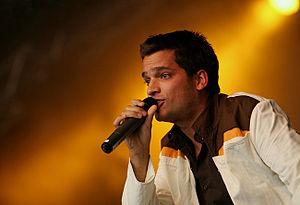
Open Season est un groupe de Reggae, Ska et Rocksteady originaire de Berne.